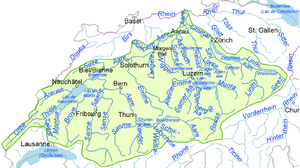
Bassin versant de l‘Aar Italiano: Bacino idrografico dell‘Aar
L'Aar est une rivière de Suisse longue de 288 km, affluent de rive gauche du Rhin.